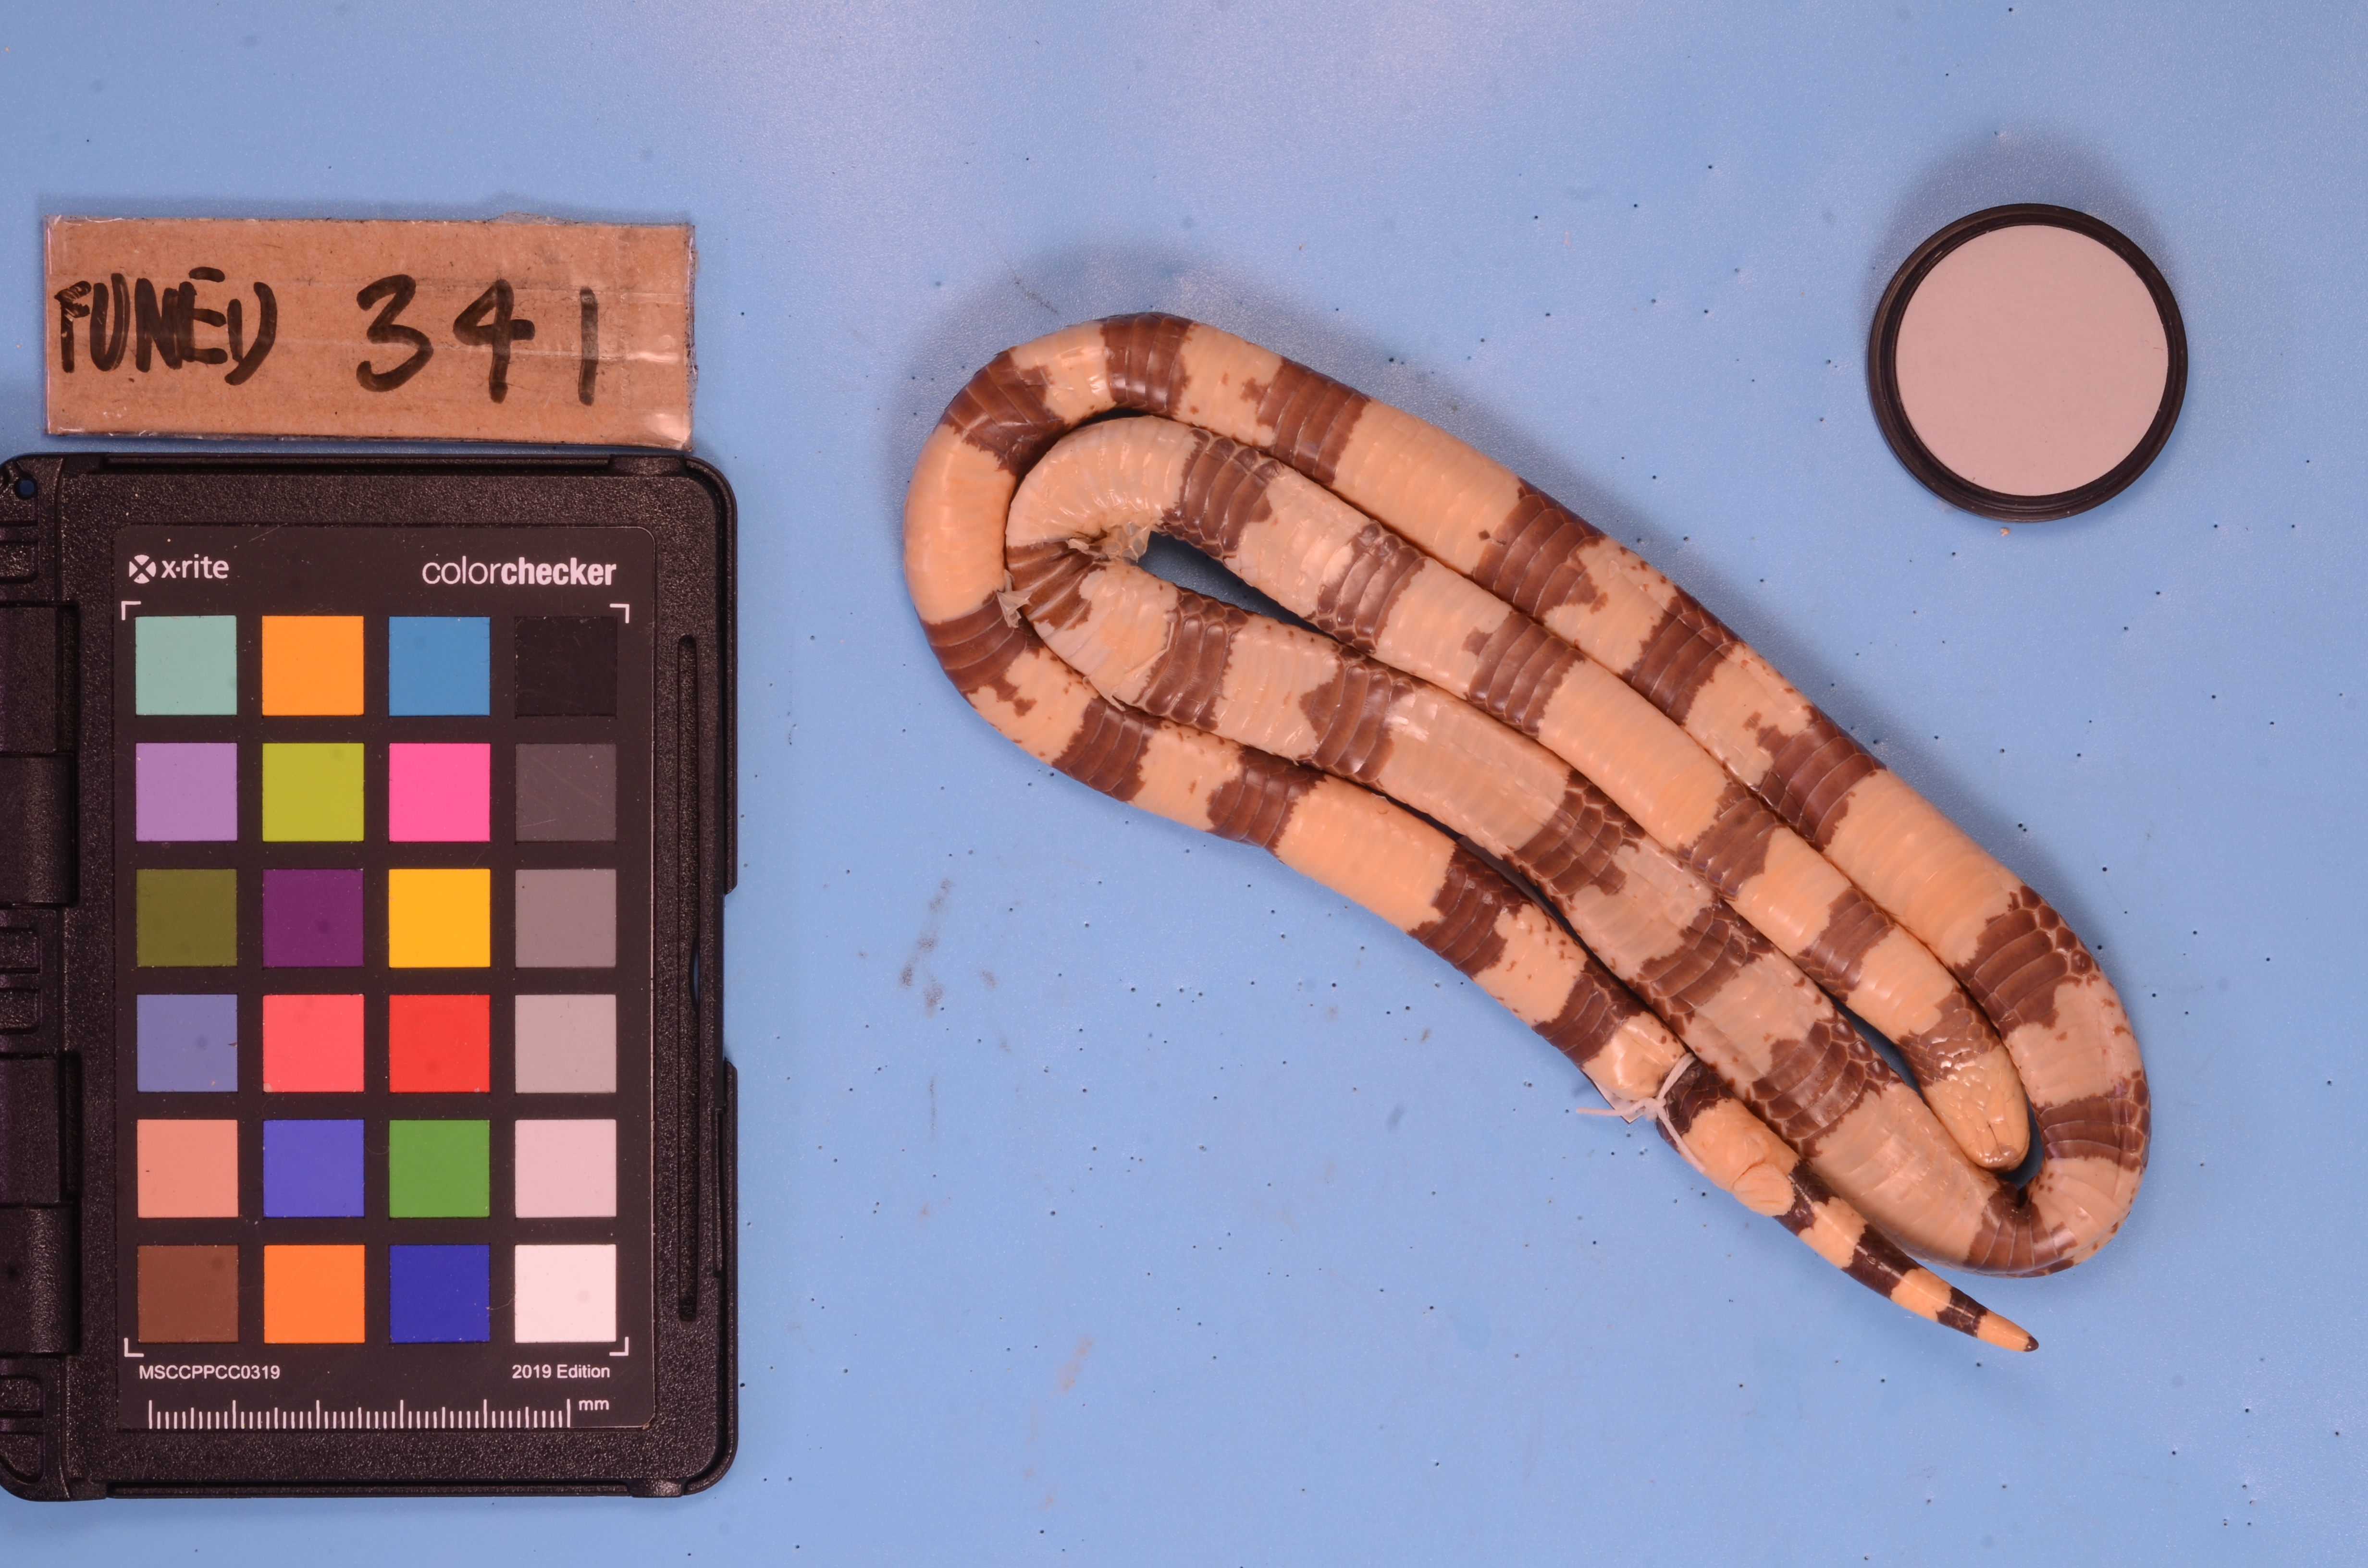
Species: Micrurus ibiboboca
View: ventral
Mimicry status: model